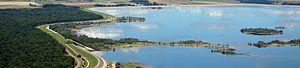
Cet article fournit diverses informations sur la géographie de la région Grand Est.
La réserve naturelle nationale de la forêt d'Orient est une réserve naturelle nationale située en Champagne-Ardenne dans la région Grand Est. Au sein du Parc naturel régional de la forêt d'Orient, elle a été créée en 2002 et protège 1 560 hectares de zones lacustres et forestières.